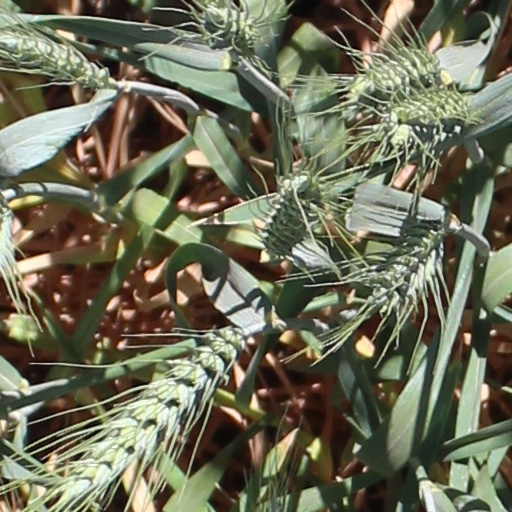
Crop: wheat